The Pursuit of Happiness (1971 film)

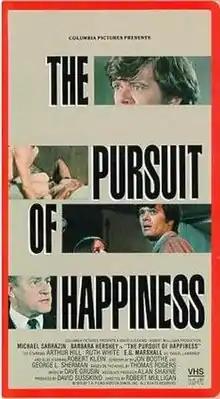

The Pursuit of Happiness is a 1971 American drama film about a student who goes on the run to avoid serving his full prison sentence for vehicular manslaughter. The film was directed by Robert Mulligan. The producer was David Susskind and the associate producer Alan Shayne. The movie was based on the novel by Thomas Rogers, with a screenplay written by Jon Boothe and George L. Sherman.